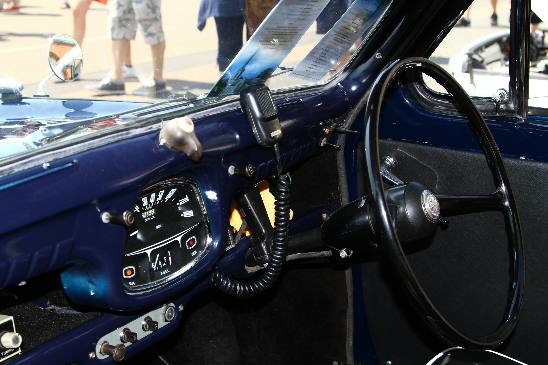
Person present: Yes